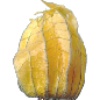
Label: images